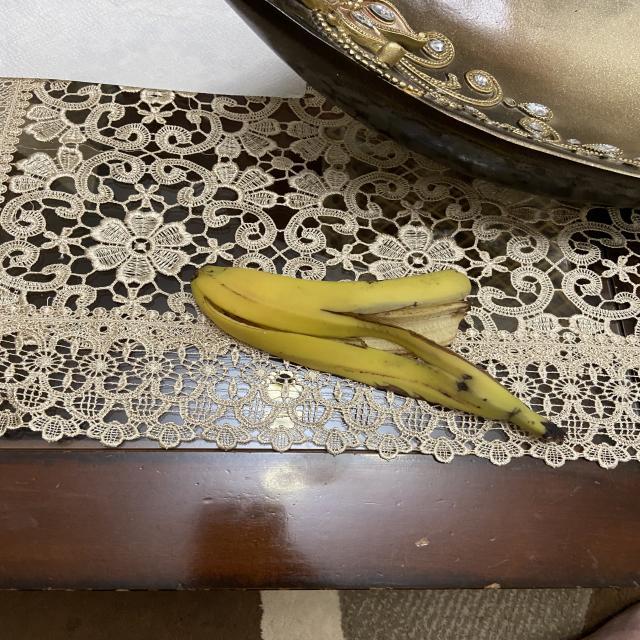
Label: bananas